Laguna (province)

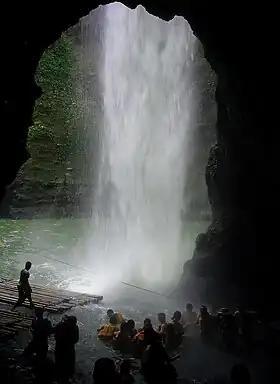
View of Pagsanjan Falls from inside the Devil's Cave

Laguna was one of the eight provinces to rise in revolt against the Spanish misrule led by Generals Paciano Rizal in Calamba, Severino Taiño in Pagsanjan, Agueda Kahabagan in Calauan, and Miguel Malvar in Batangas. Emilio Jacinto, known as the "brains of the Katipunan", also led forces in the province at the time.